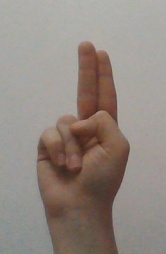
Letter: taa